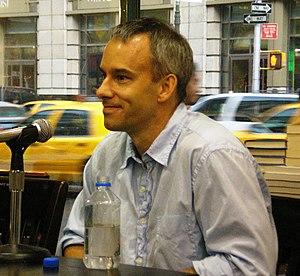
Scott B[etchel] Smith est un écrivain et scénariste américain.